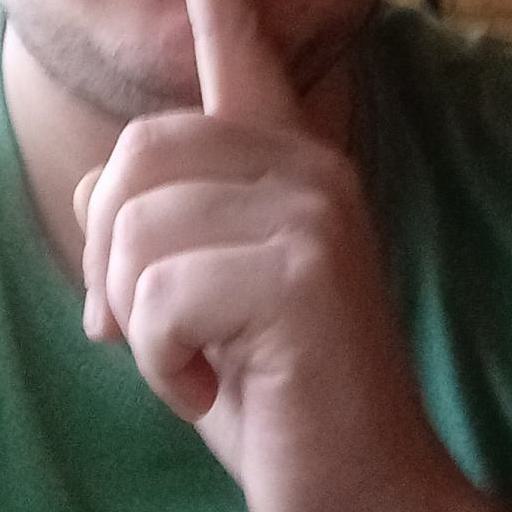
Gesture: mute